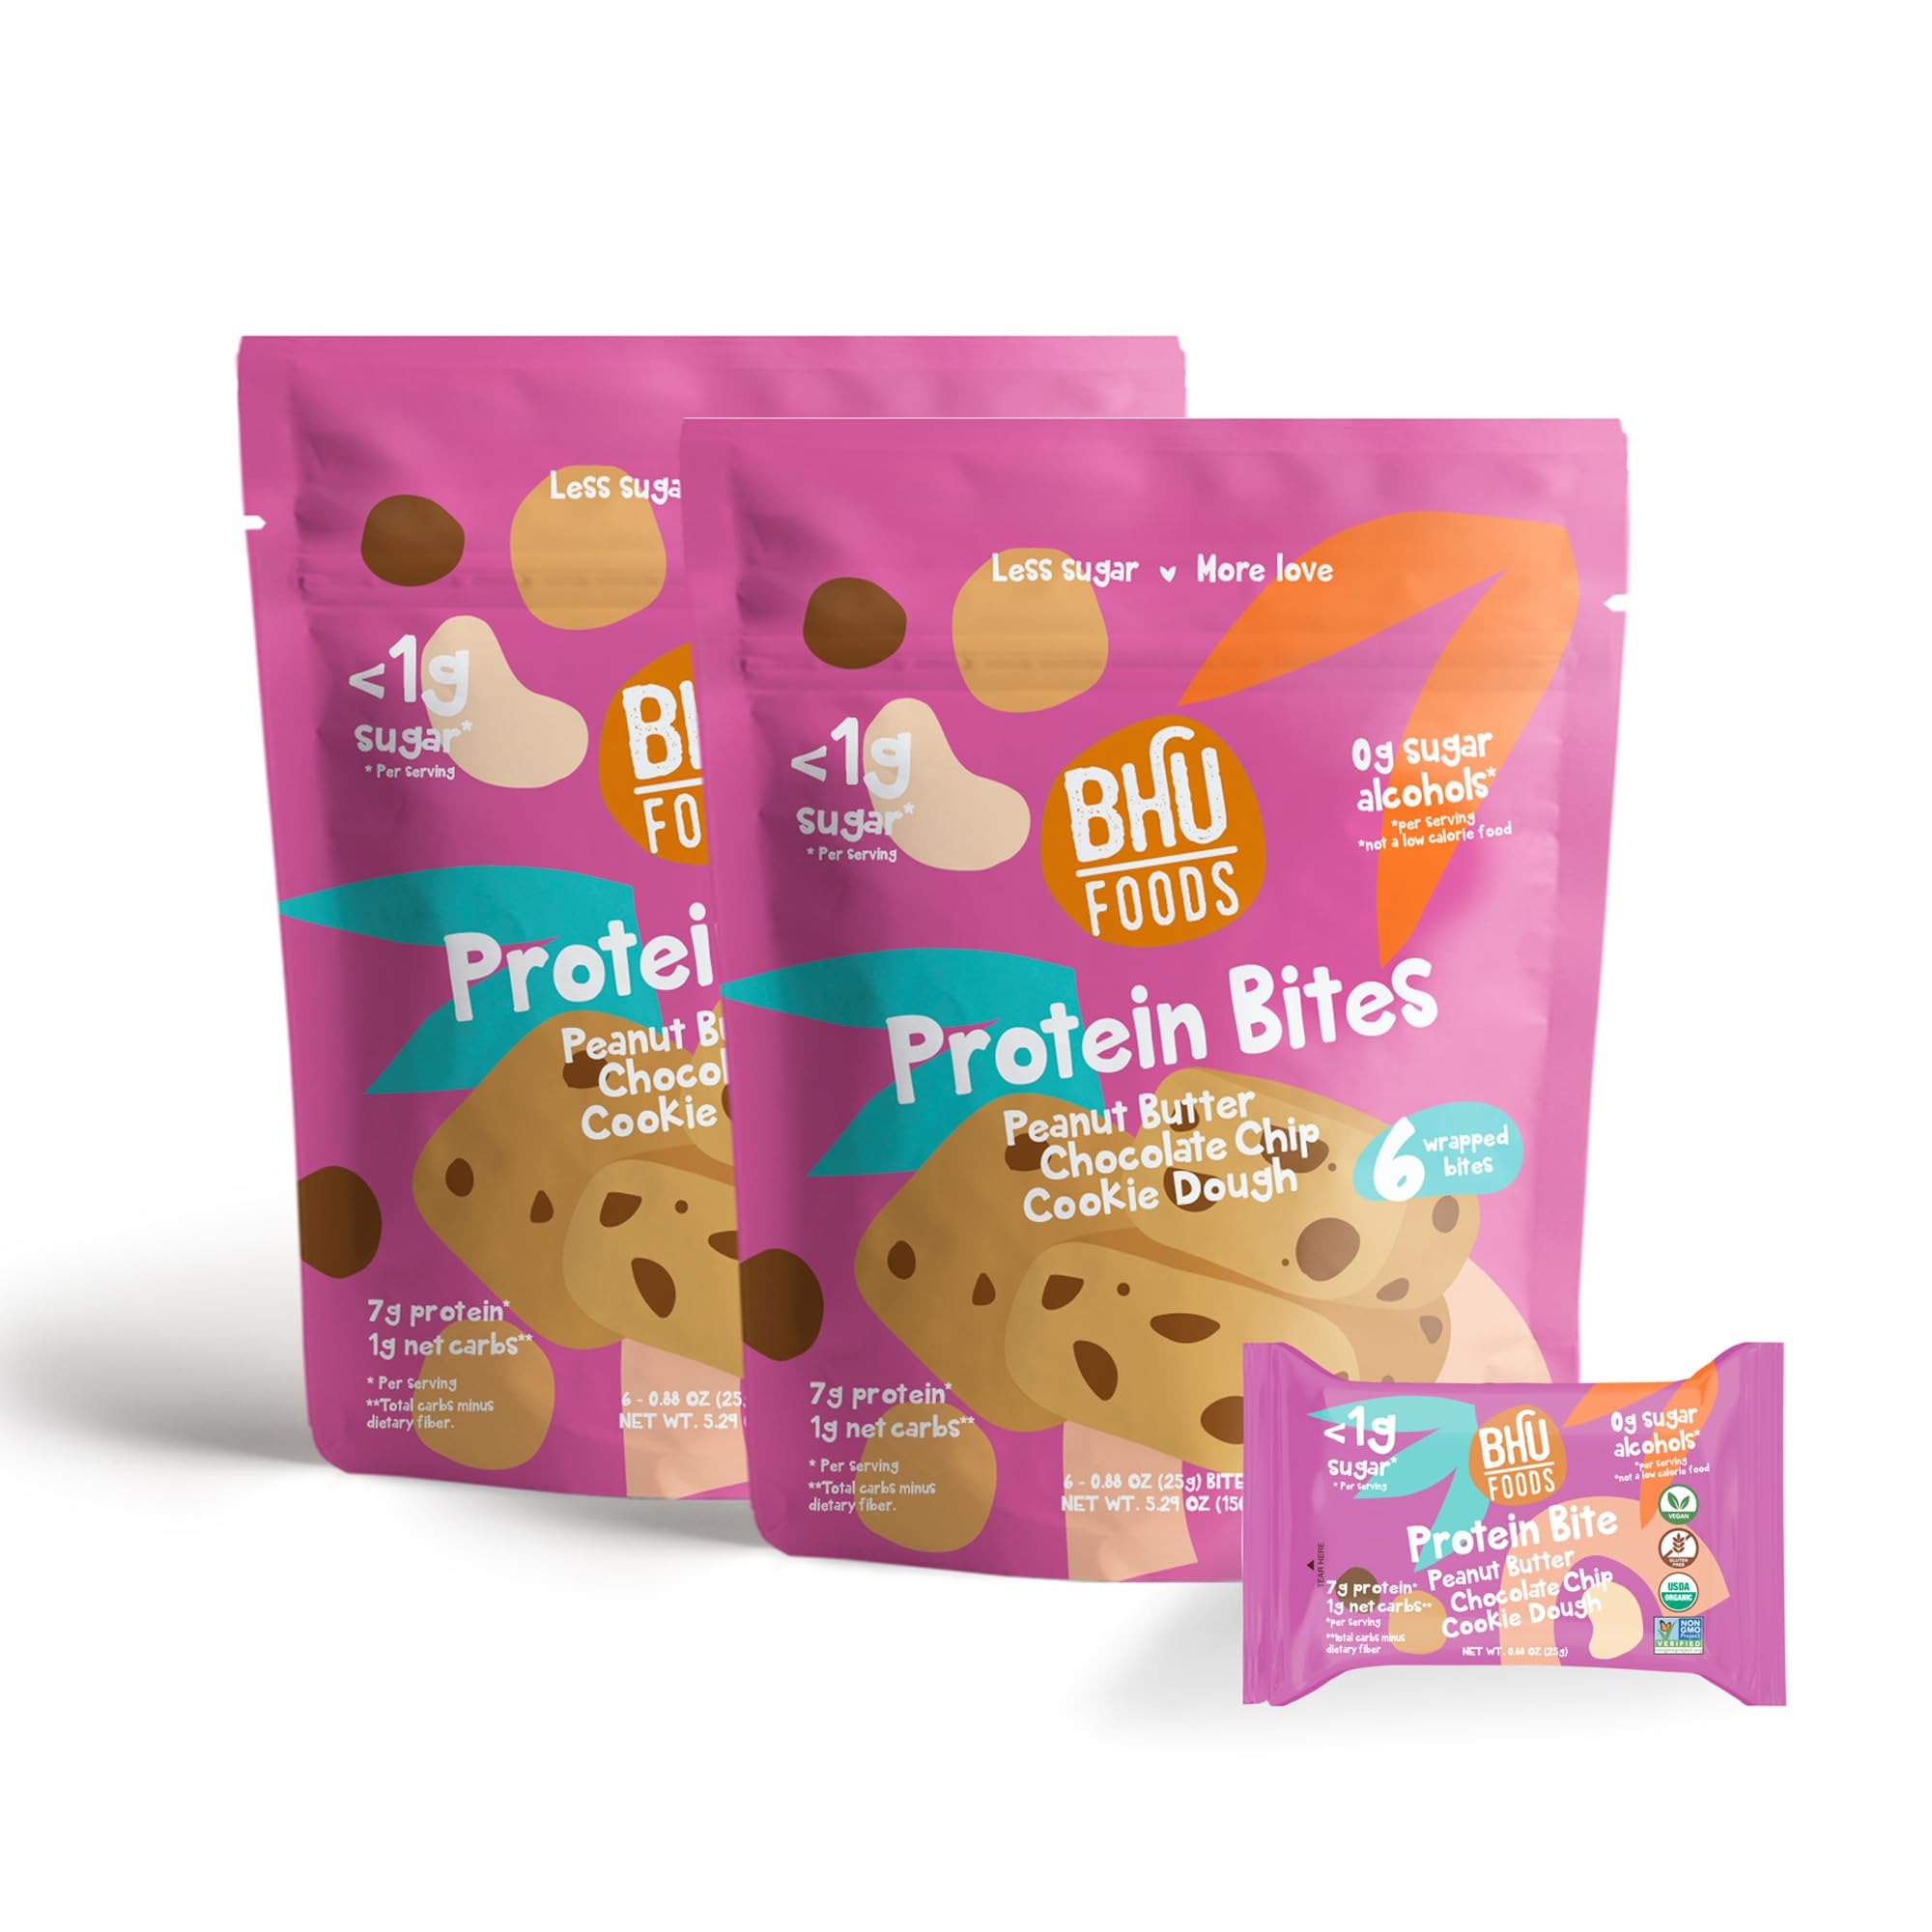
Item Name: Bhu Foods Keto Bites, Peanut Butter Chocolate Chip Cookie Dough, Organic Keto Snacks for Adults & Kids, Gluten Free, Vegan, Low Carb & Sugar, Individually Wrapped (2 Pack)
Bullet Point 1: INDULGENT FLAVOR : Peanut butter chocolate chip cookie dough delight! Enjoy the soft, chewy texture and rich flavor of these bite-sized keto cookie dough treats. Each keto-friendly snack is individually wrapped, with 6 delicious energy bites per bag.
Bullet Point 2: GRAB N GO KETO SNACK : Satisfy your sweet tooth with our delicious, individually wrapped keto bites, packed with high-quality protein. With just 1g of net carbs and less than 1g of sugar per serving, this low-carb snack is the perfect guilt-free treat for during your carnivore or keto diet.
Bullet Point 3: CLEAN INGREDIENTS : USDA Certified Organic, Vegan, Gluten Free, Dairy Free, and Non-GMO. Clean eating never tasted so good! Many low-carb snacks have low-quality ingredients. Bhu keto snacks keep you full for longer with truly clean and healthy ingredients. Enjoy clean eating at its finest with Bhu Foods.
Bullet Point 4: LESS SUGAR, MORE LOVE : Each plant based protein bite is sweetened naturally with monk fruit. No added sugar. No sugar alcohols. No stevia. No erythritol. Keep your tummy happy and indulge your sweet tooth without worrying about a sugar crash.
Bullet Point 5: WHY CHOOSE BHU : Bhu Foods creates ultra-healthy, organic snacks that are low in sugar and high in flavor, offering a "party in the mouth" experience. Our mission is to help people transition away from sugar with delicious, clean ingredients. Enjoy snacks that prioritize your health and your taste buds!
Value: 10.6
Unit: Ounce

Price: 32.99